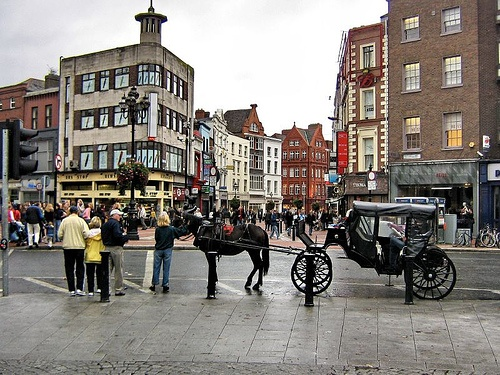
Several people standing in front of a horse pulled carriage.
A horse-drawn carriage parked in a populated cityscape
a carriage driver holding her horse still
a horse drawn carriage on the side of a city street
A busy city street with a horse drawn carriage